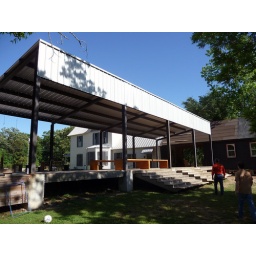
the newer shed at morrissette house (+ margaret's kitchen project under construction on the right)